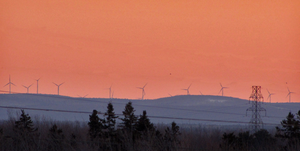
Le secteur de l'électricité au Canada a joué un rôle significatif dans la vie économique et politique du pays depuis la fin du XIXᵉ siècle. Le secteur est organisé sur une base provinciale et territoriale. Dans la majorité des provinces, de grandes entreprises publiques intégrées jouent un rôle déterminant dans la production, le transport et la distribution de l'électricité. L'Ontario et l'Alberta ont créé des marchés de l'électricité au cours de la dernière décennie, afin de stimuler les investissements et la compétition dans ce secteur de l'économie.
Les collines Calédoniennes sont de petites montagnes érodées situées au sud-est de la province canadienne du Nouveau-Brunswick.